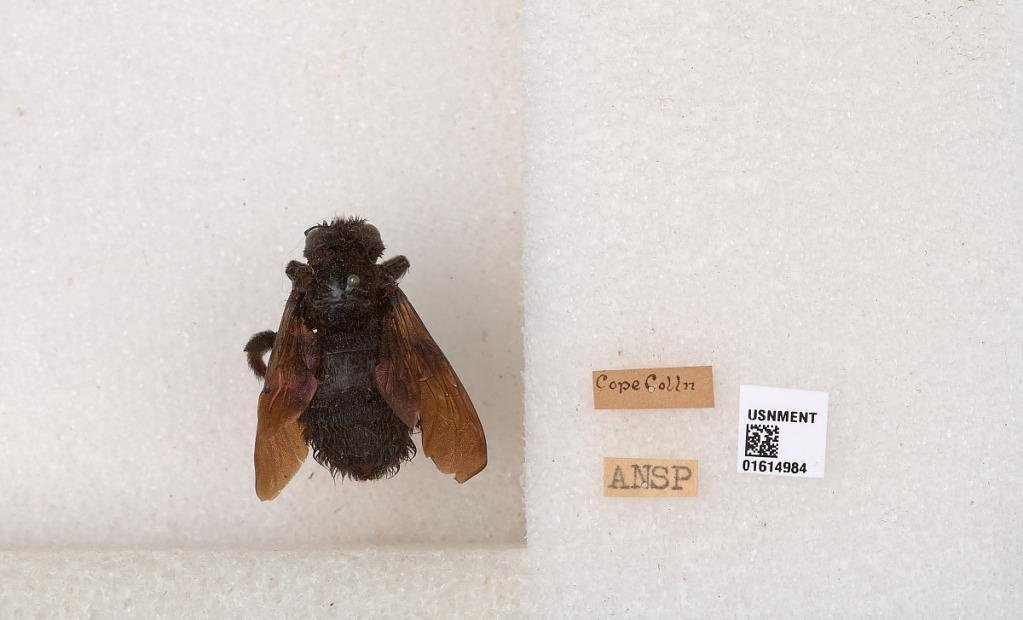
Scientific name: Xylocopa